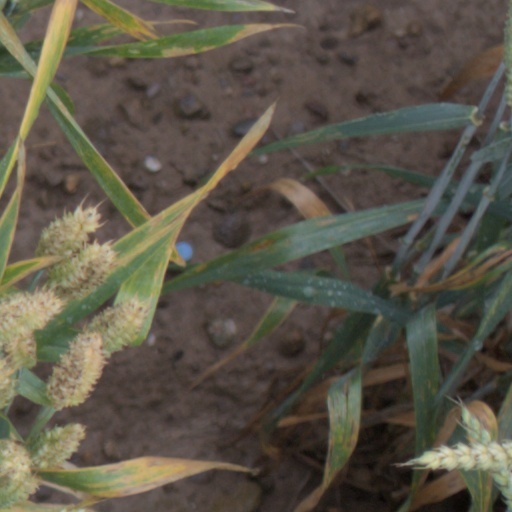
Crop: wheat